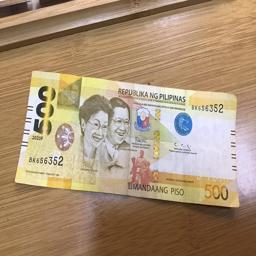
Label: 500_Front